History of Dreamworld

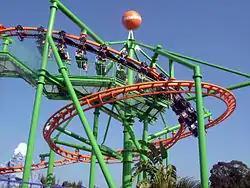
Rugrats Runaway Reptar in 2006

In the first half of 2002, the entrance to the Tower of Terror was relocated to the opposite side of the track. This was followed by the closure of the Central Cafe, Kennyland and part of Village Oval. Shortly after, a temporary children's area opened in Gum Tree Gully. Known as the Kid's Carnival, the area featured several of the rides from Kennyland including the Dream Copters, Kenny Karts and Adventure Trails. A children's ferris wheel was also included in the lineup. In August 2002, it was announced that Dreamworld would be adding Nickelodeon Central, however, specific details at the time were sparse. After investing $7 million Dreamworld officially opened Nickelodeon Central on 26 December 2002. New attractions included Rugrats Runaway Reptar roller coaster, Wild Thornberry's Rainforest Rampage and the Slime Bowl. The Zumer from the Country Fair themed area was relocated to Nickelodeon Central and rethemed to Swinger Zinger. Kennyland's Dream Copters ride was relocated and resumed operation under the same name and theme. The existing Carousel, Bumper Bowl and Avalanche were renamed to Nick-O-Round, Rocket Power Bumper Beach and Angry Beavers Spooty Spin, respectively.